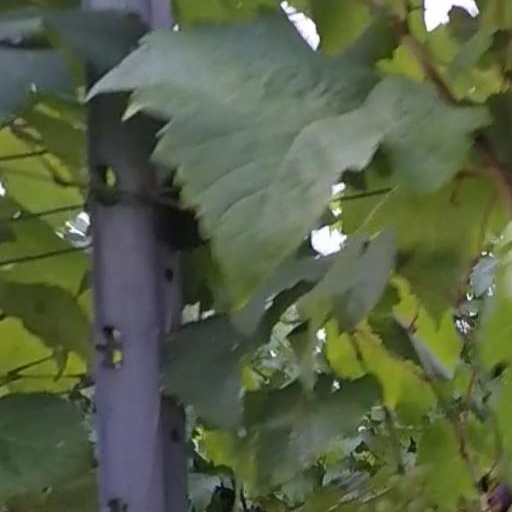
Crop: grape